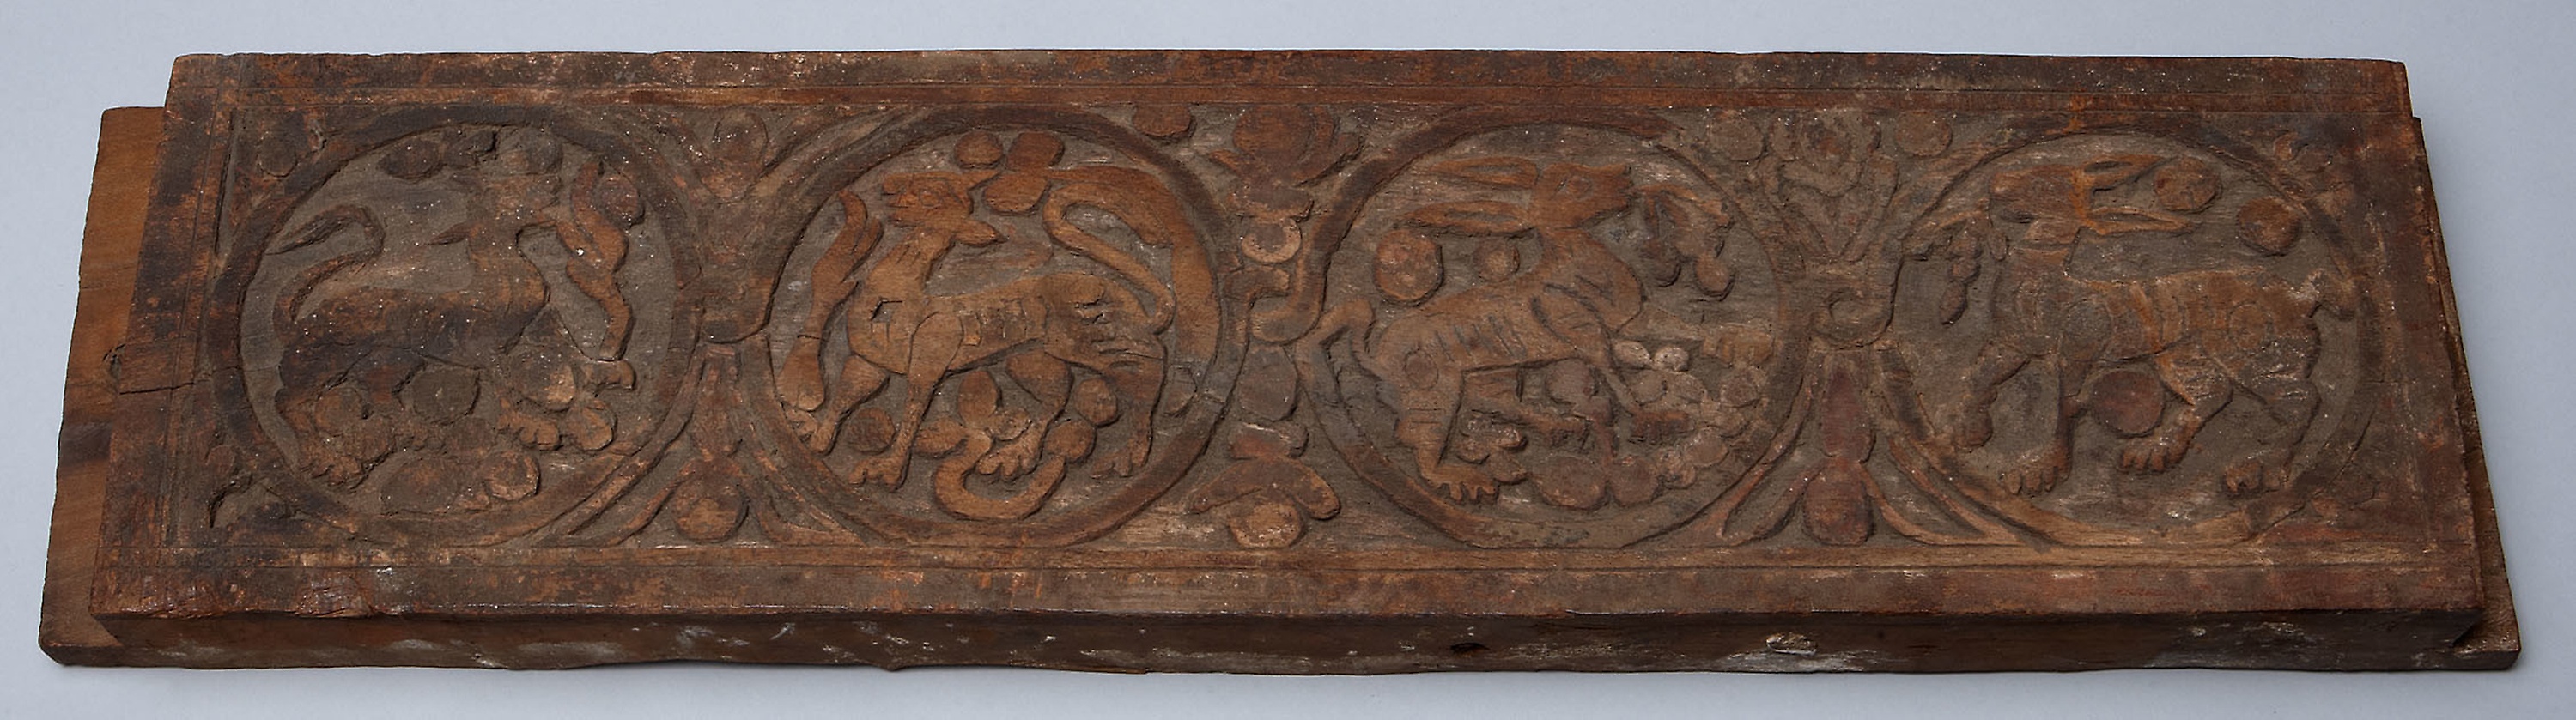
carving, stone carving, relief, ancient history, wood stain, artifact, wood, antique, copper, history